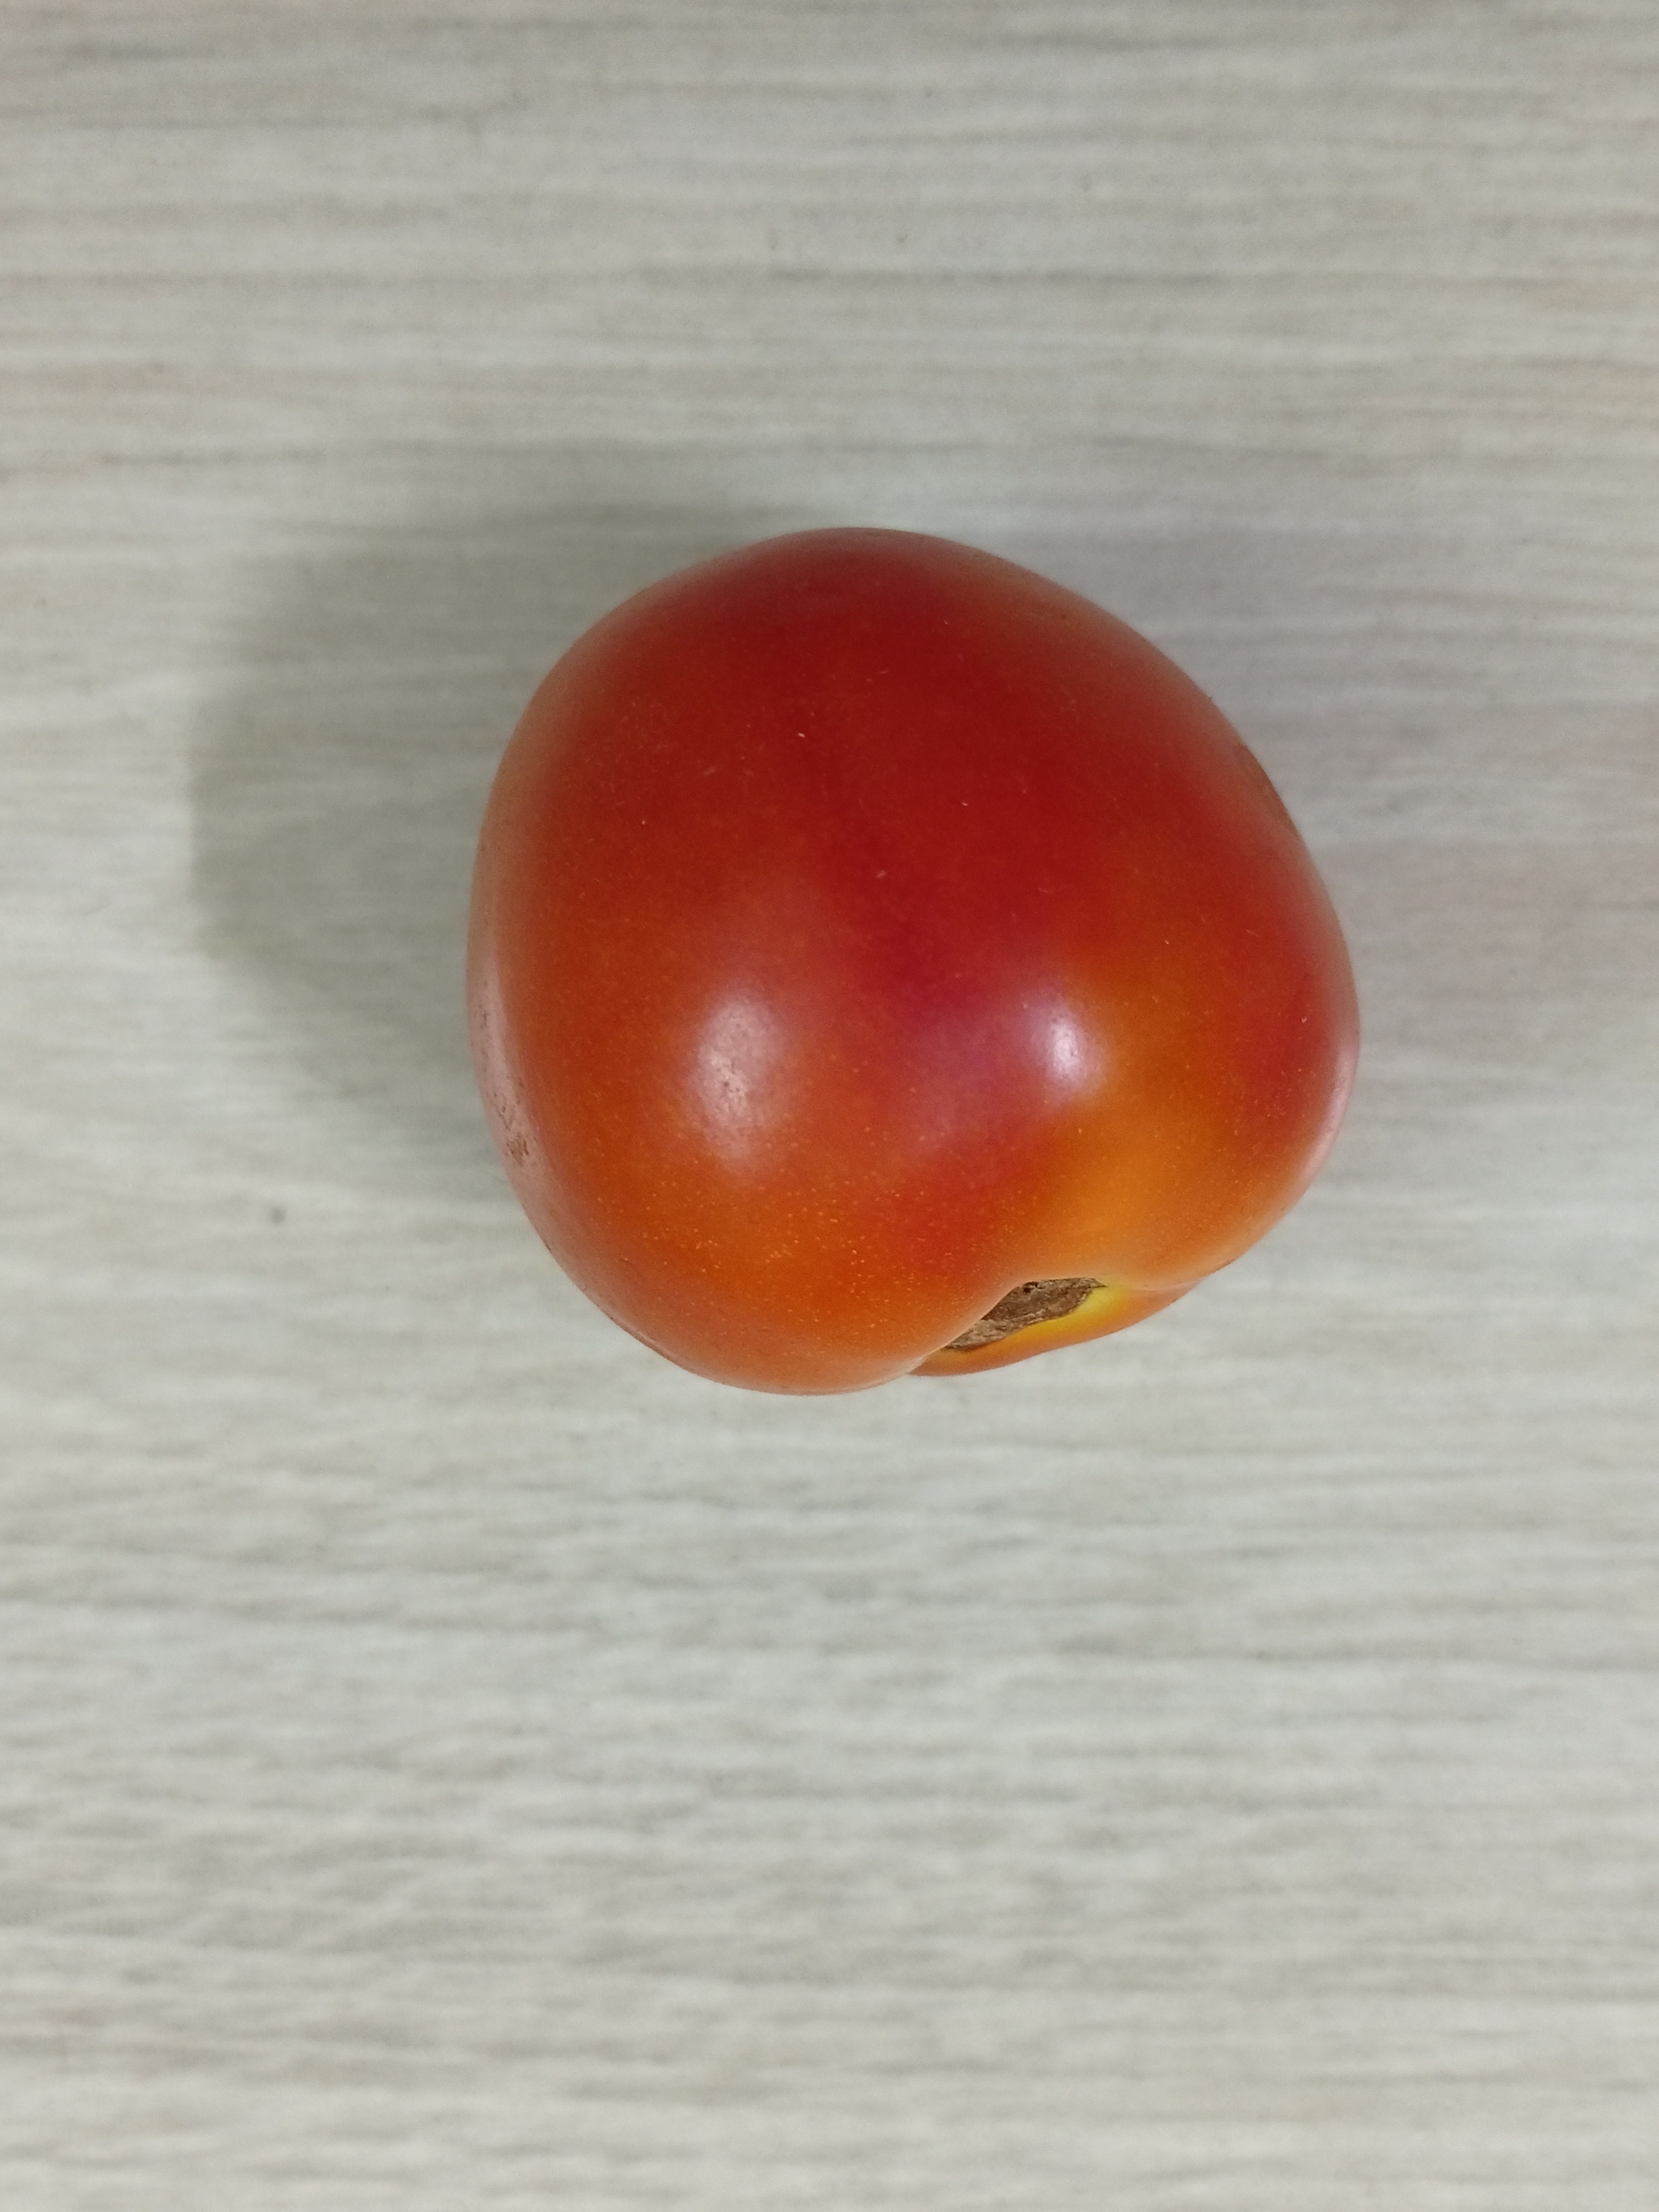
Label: Fresh